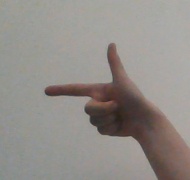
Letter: yaa